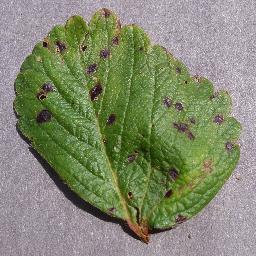
Label: Strawberry___Leaf_scorch